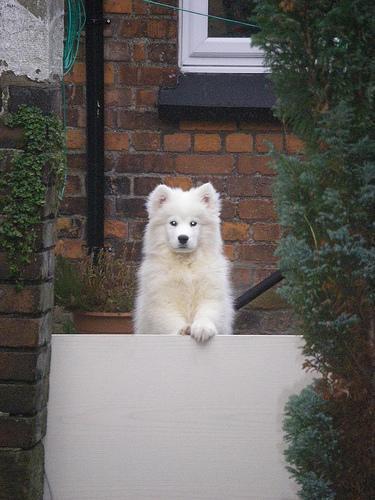
samoyed